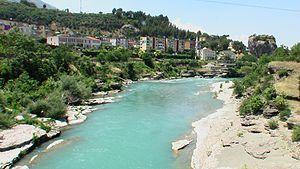
La Vjosa, appelée en Grèce l’Aoös, est un fleuve du nord-ouest de la Grèce et du sud-ouest de l'Albanie, qui a son embouchure en mer Adriatique.